SpaceX Dragon 2

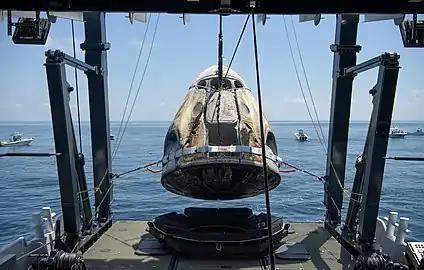
"Endeavour" capsule being recovered after splashdown

The pad abort test was conducted successfully on 6 May 2015 at SpaceX's leased SLC-40 launch site. Dragon landed safely in the ocean to the east of the launchpad 99 seconds after ignition of the SuperDraco engines. While a flight-like Dragon 2 and trunk were used for the pad abort test, they rested atop a truss structure for the test rather than a full Falcon 9 rocket. A crash test dummy embedded with a suite of sensors was placed inside the test vehicle to record acceleration loads and forces at the crew seat, while the remaining six seats were loaded with weights to simulate full-passenger-load weight. The test objective was to demonstrate sufficient total impulse, thrust and controllability to conduct a safe pad abort. A fuel mixture ratio issue was detected after the flight in one of the eight SuperDraco engines causing it to under perform, but did not materially affect the flight.